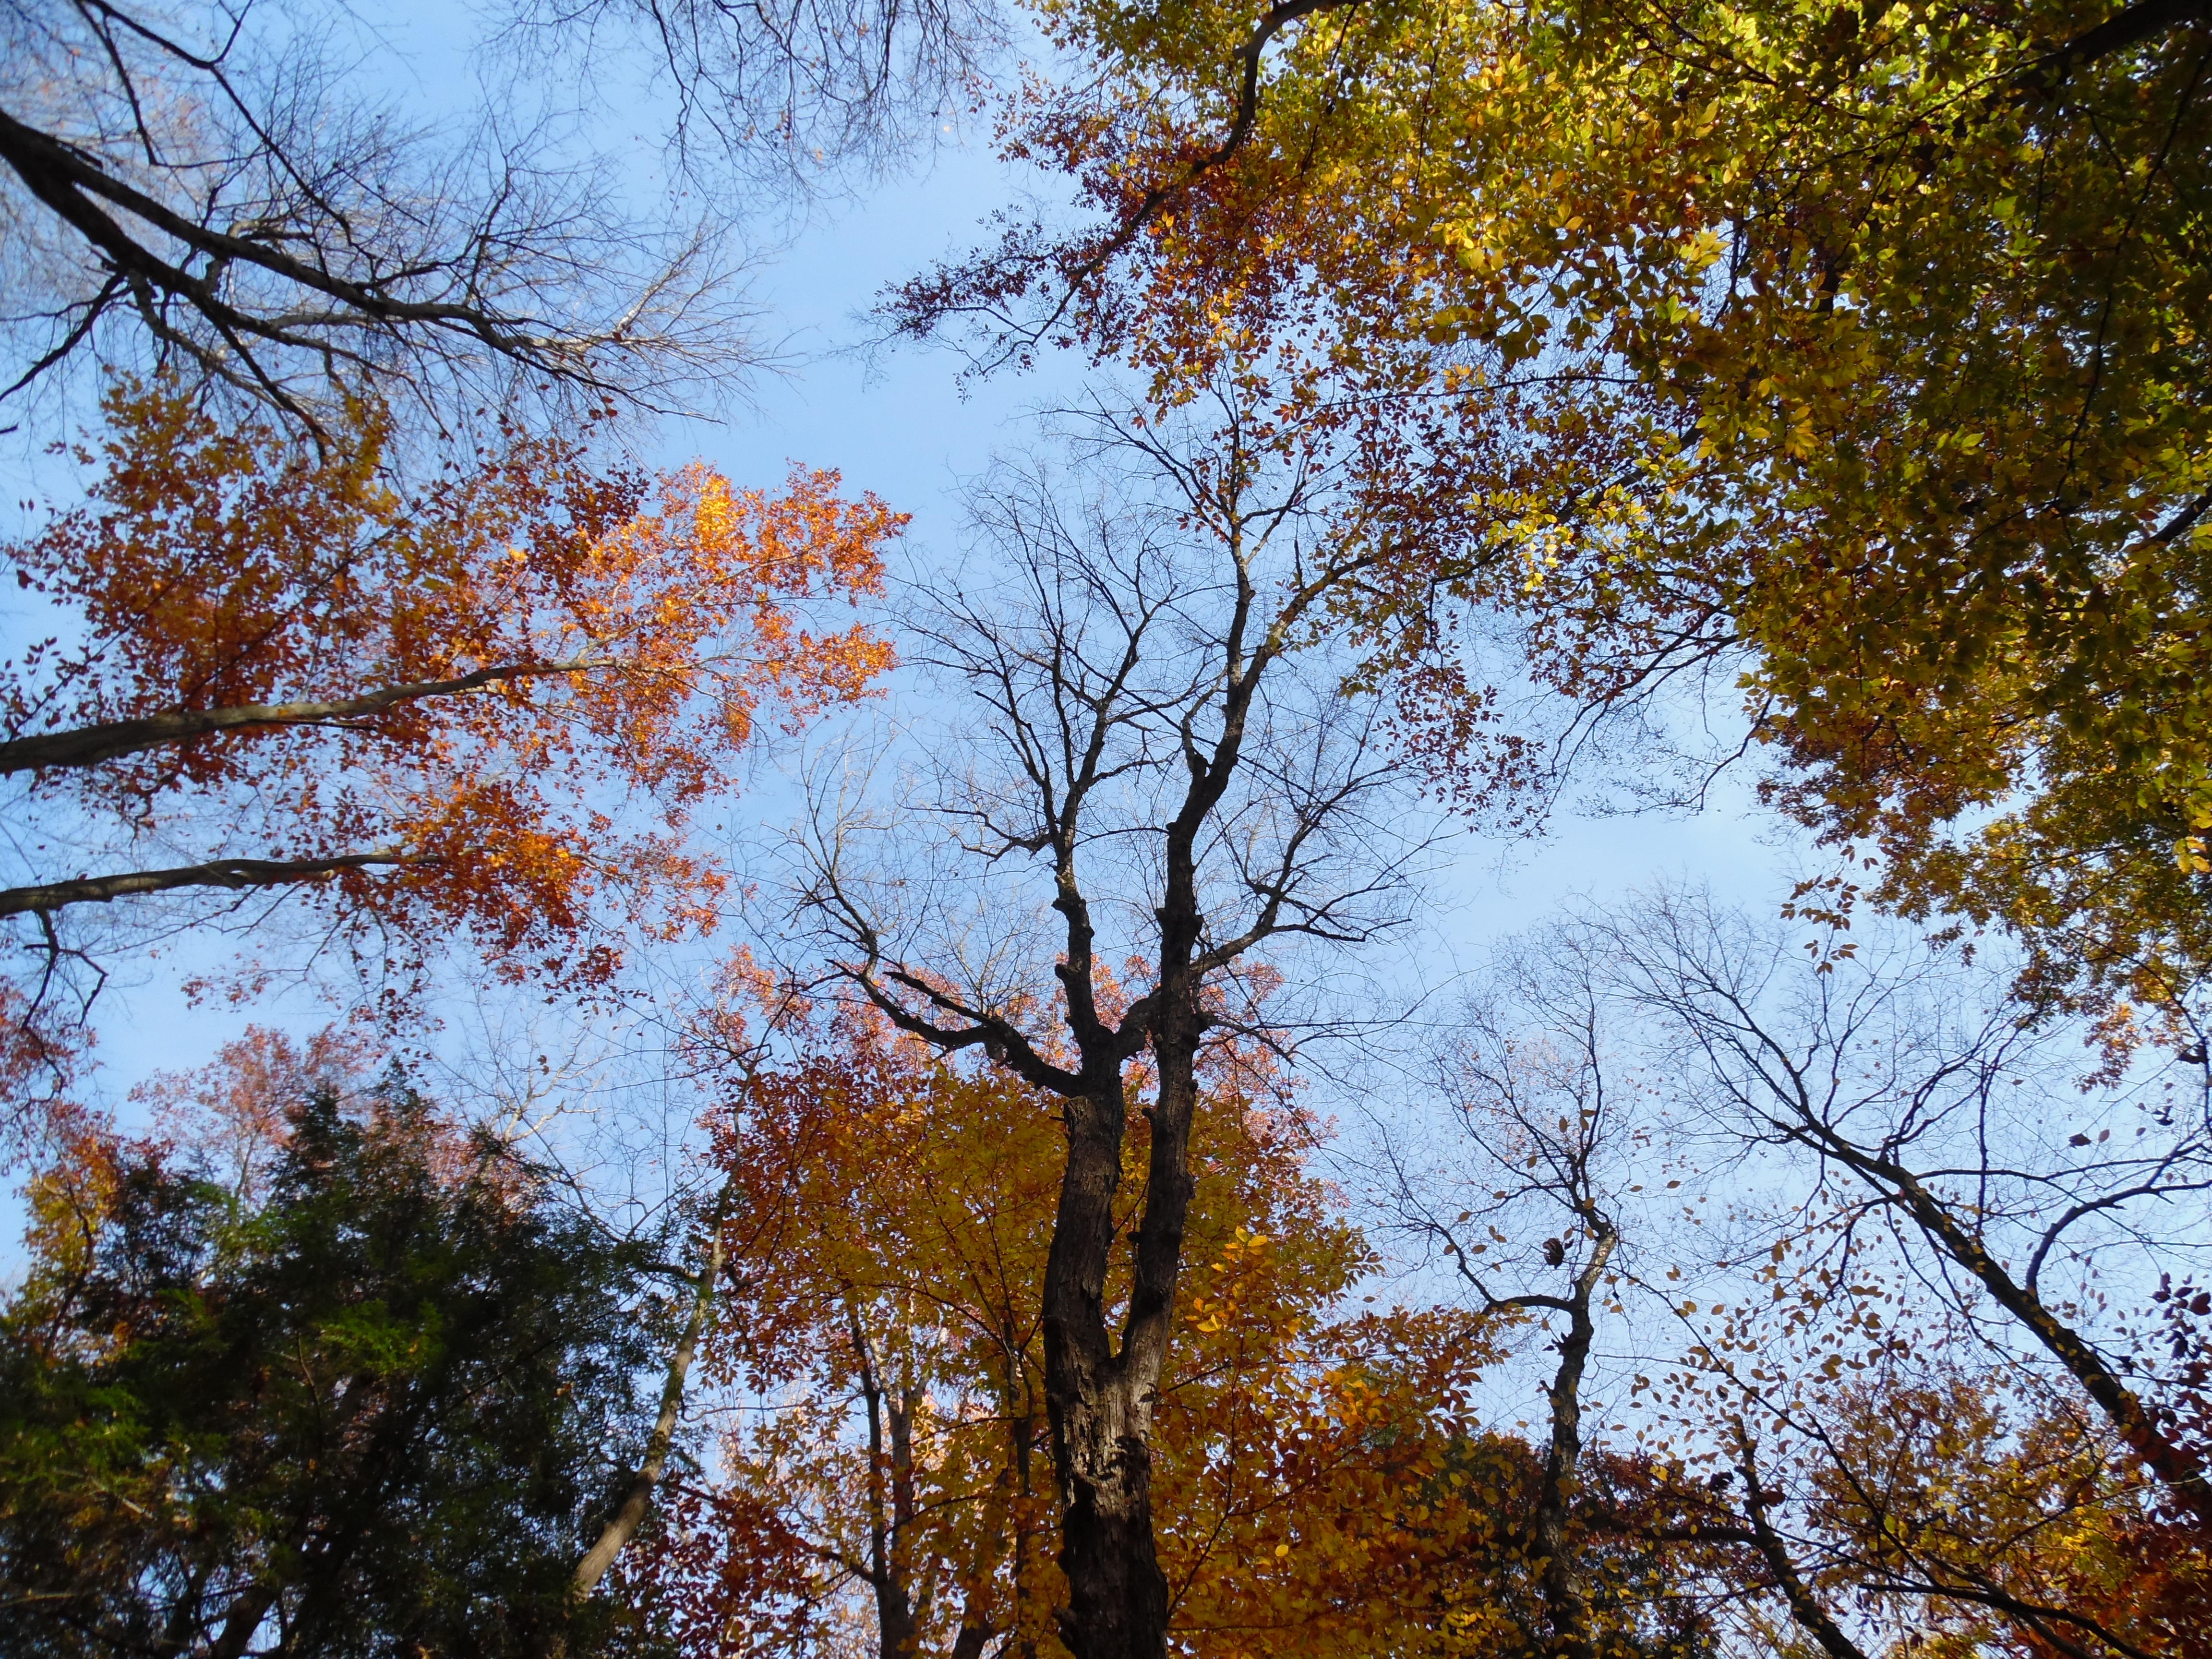
tree, nature, forest, outdoor, branch, plant, sky, wood, sunlight, leaf, fall, natural, autumn, colorful, season, trees, leaves, deciduous, woodland, ecosystem, woody plant